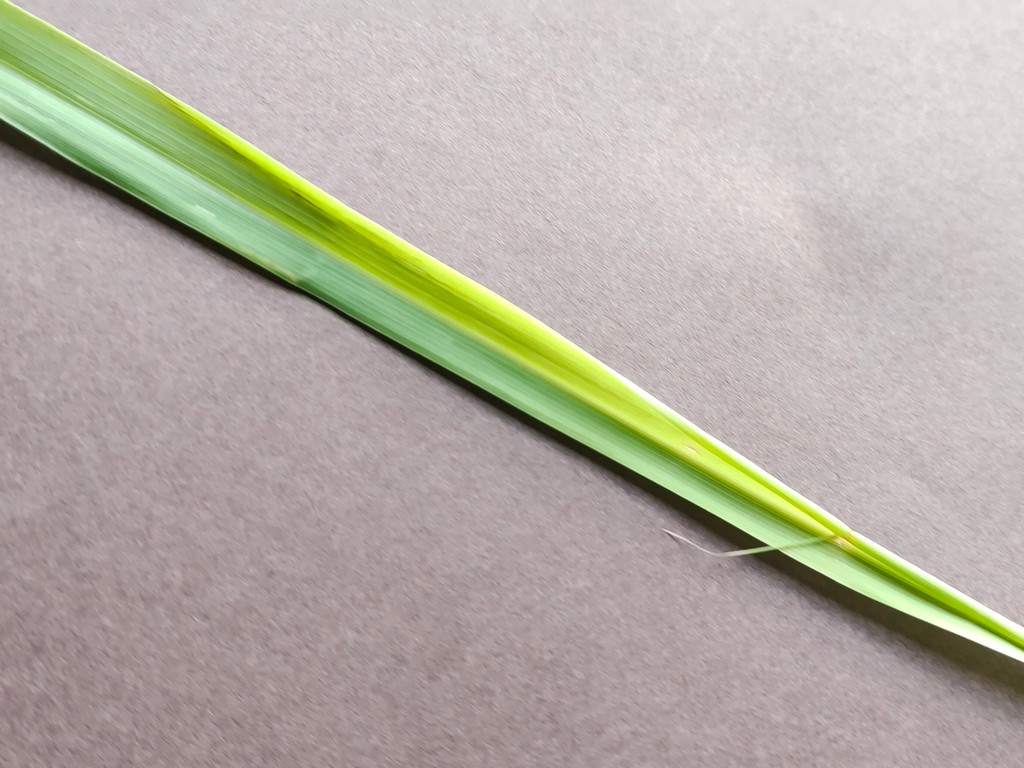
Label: Healthy